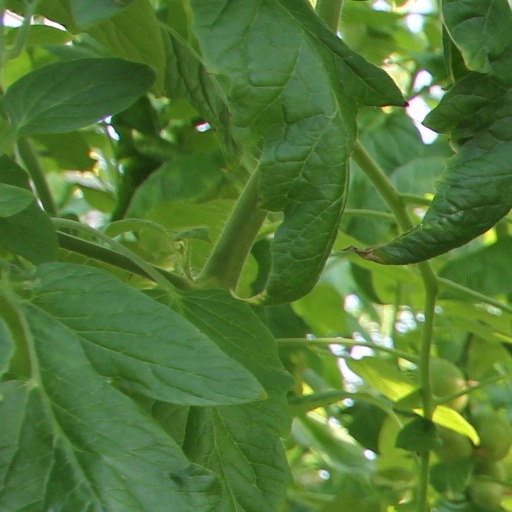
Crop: tomato